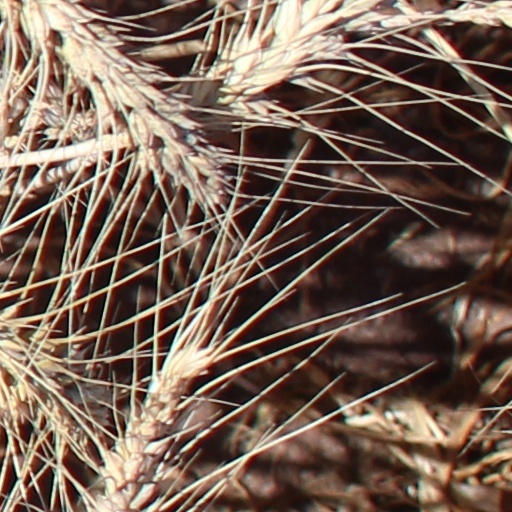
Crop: wheat